Plympton Park, South Australia

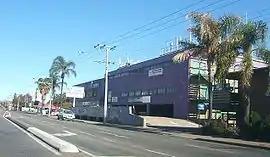
Fitness centre on Marion Road

Plympton Park is an inner south-western suburb of Adelaide 8 km from the CBD, in the state of South Australia and falls under the City of Marion. The post code for Plympton Park is 5038. It is adjacent to Park Holme, Plympton, South Plympton, and Morphettville. It is bordered to the east by Marion Road, to the west by Park Terrace, to the south by Taranna Avenue and to the north by the Glenelg tram line.